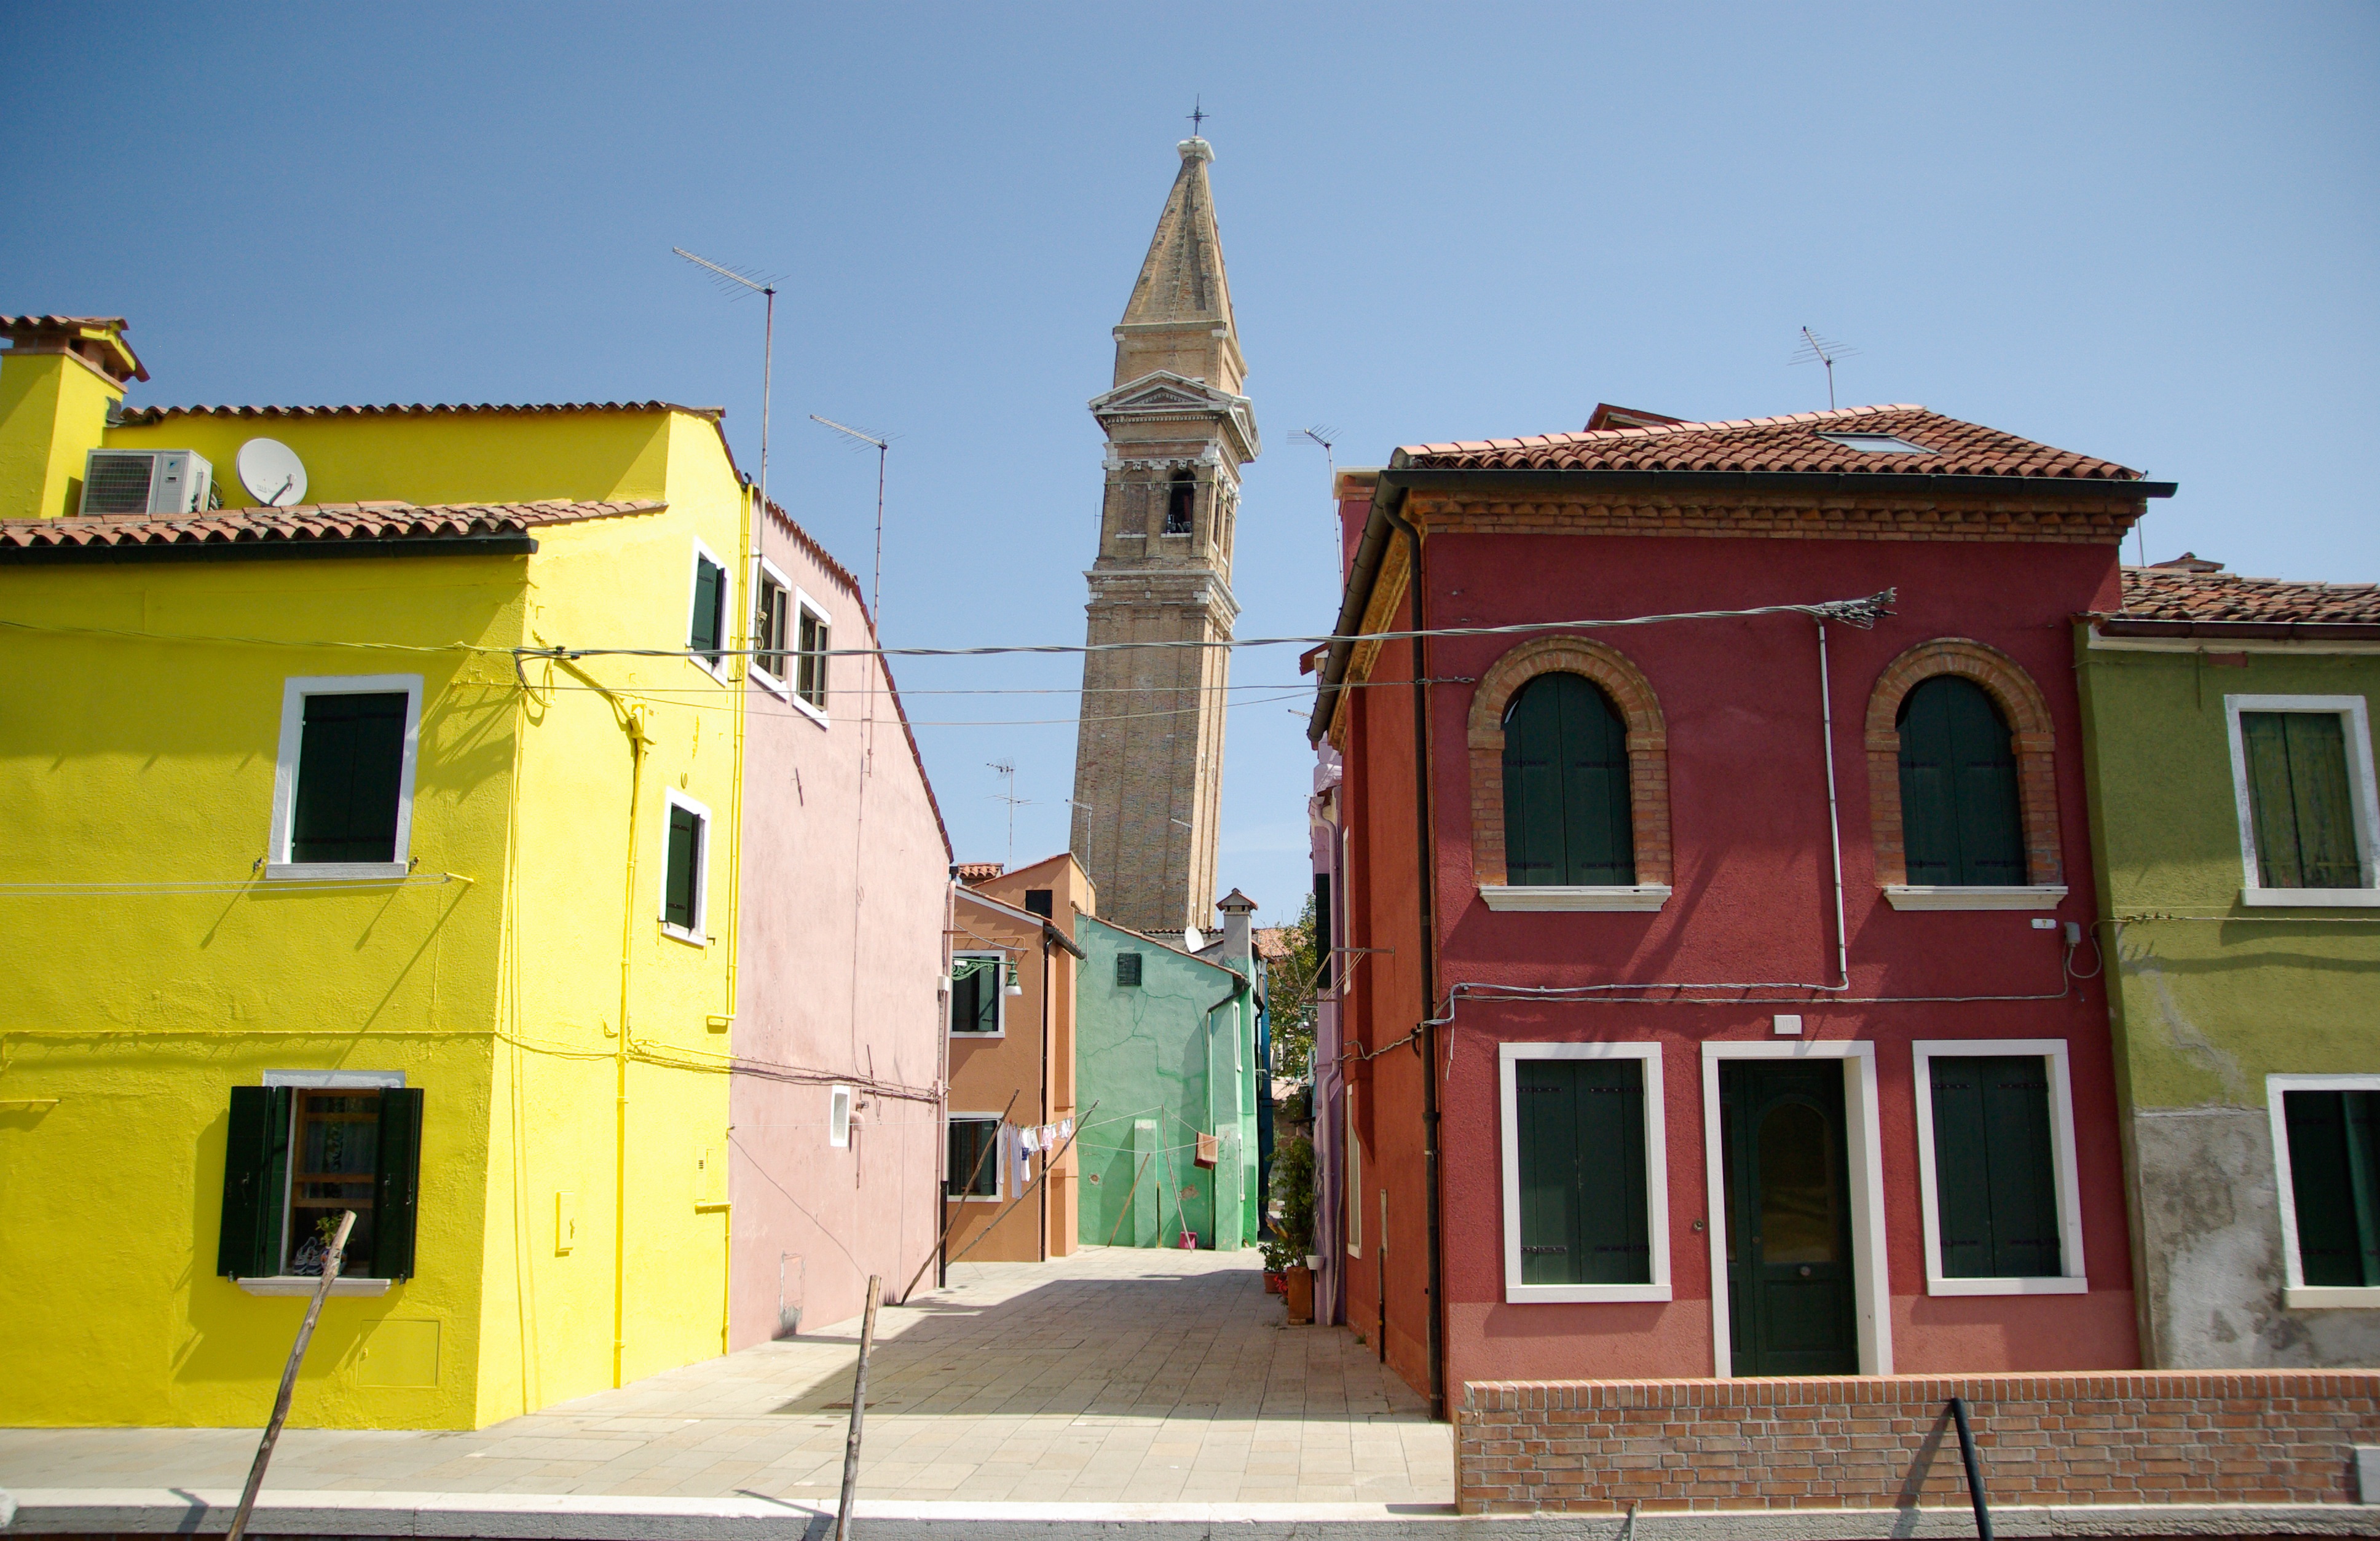
house, town, building, italy, facade, property, bell tower, campanile, neighbourhood, burano island, colorful houses